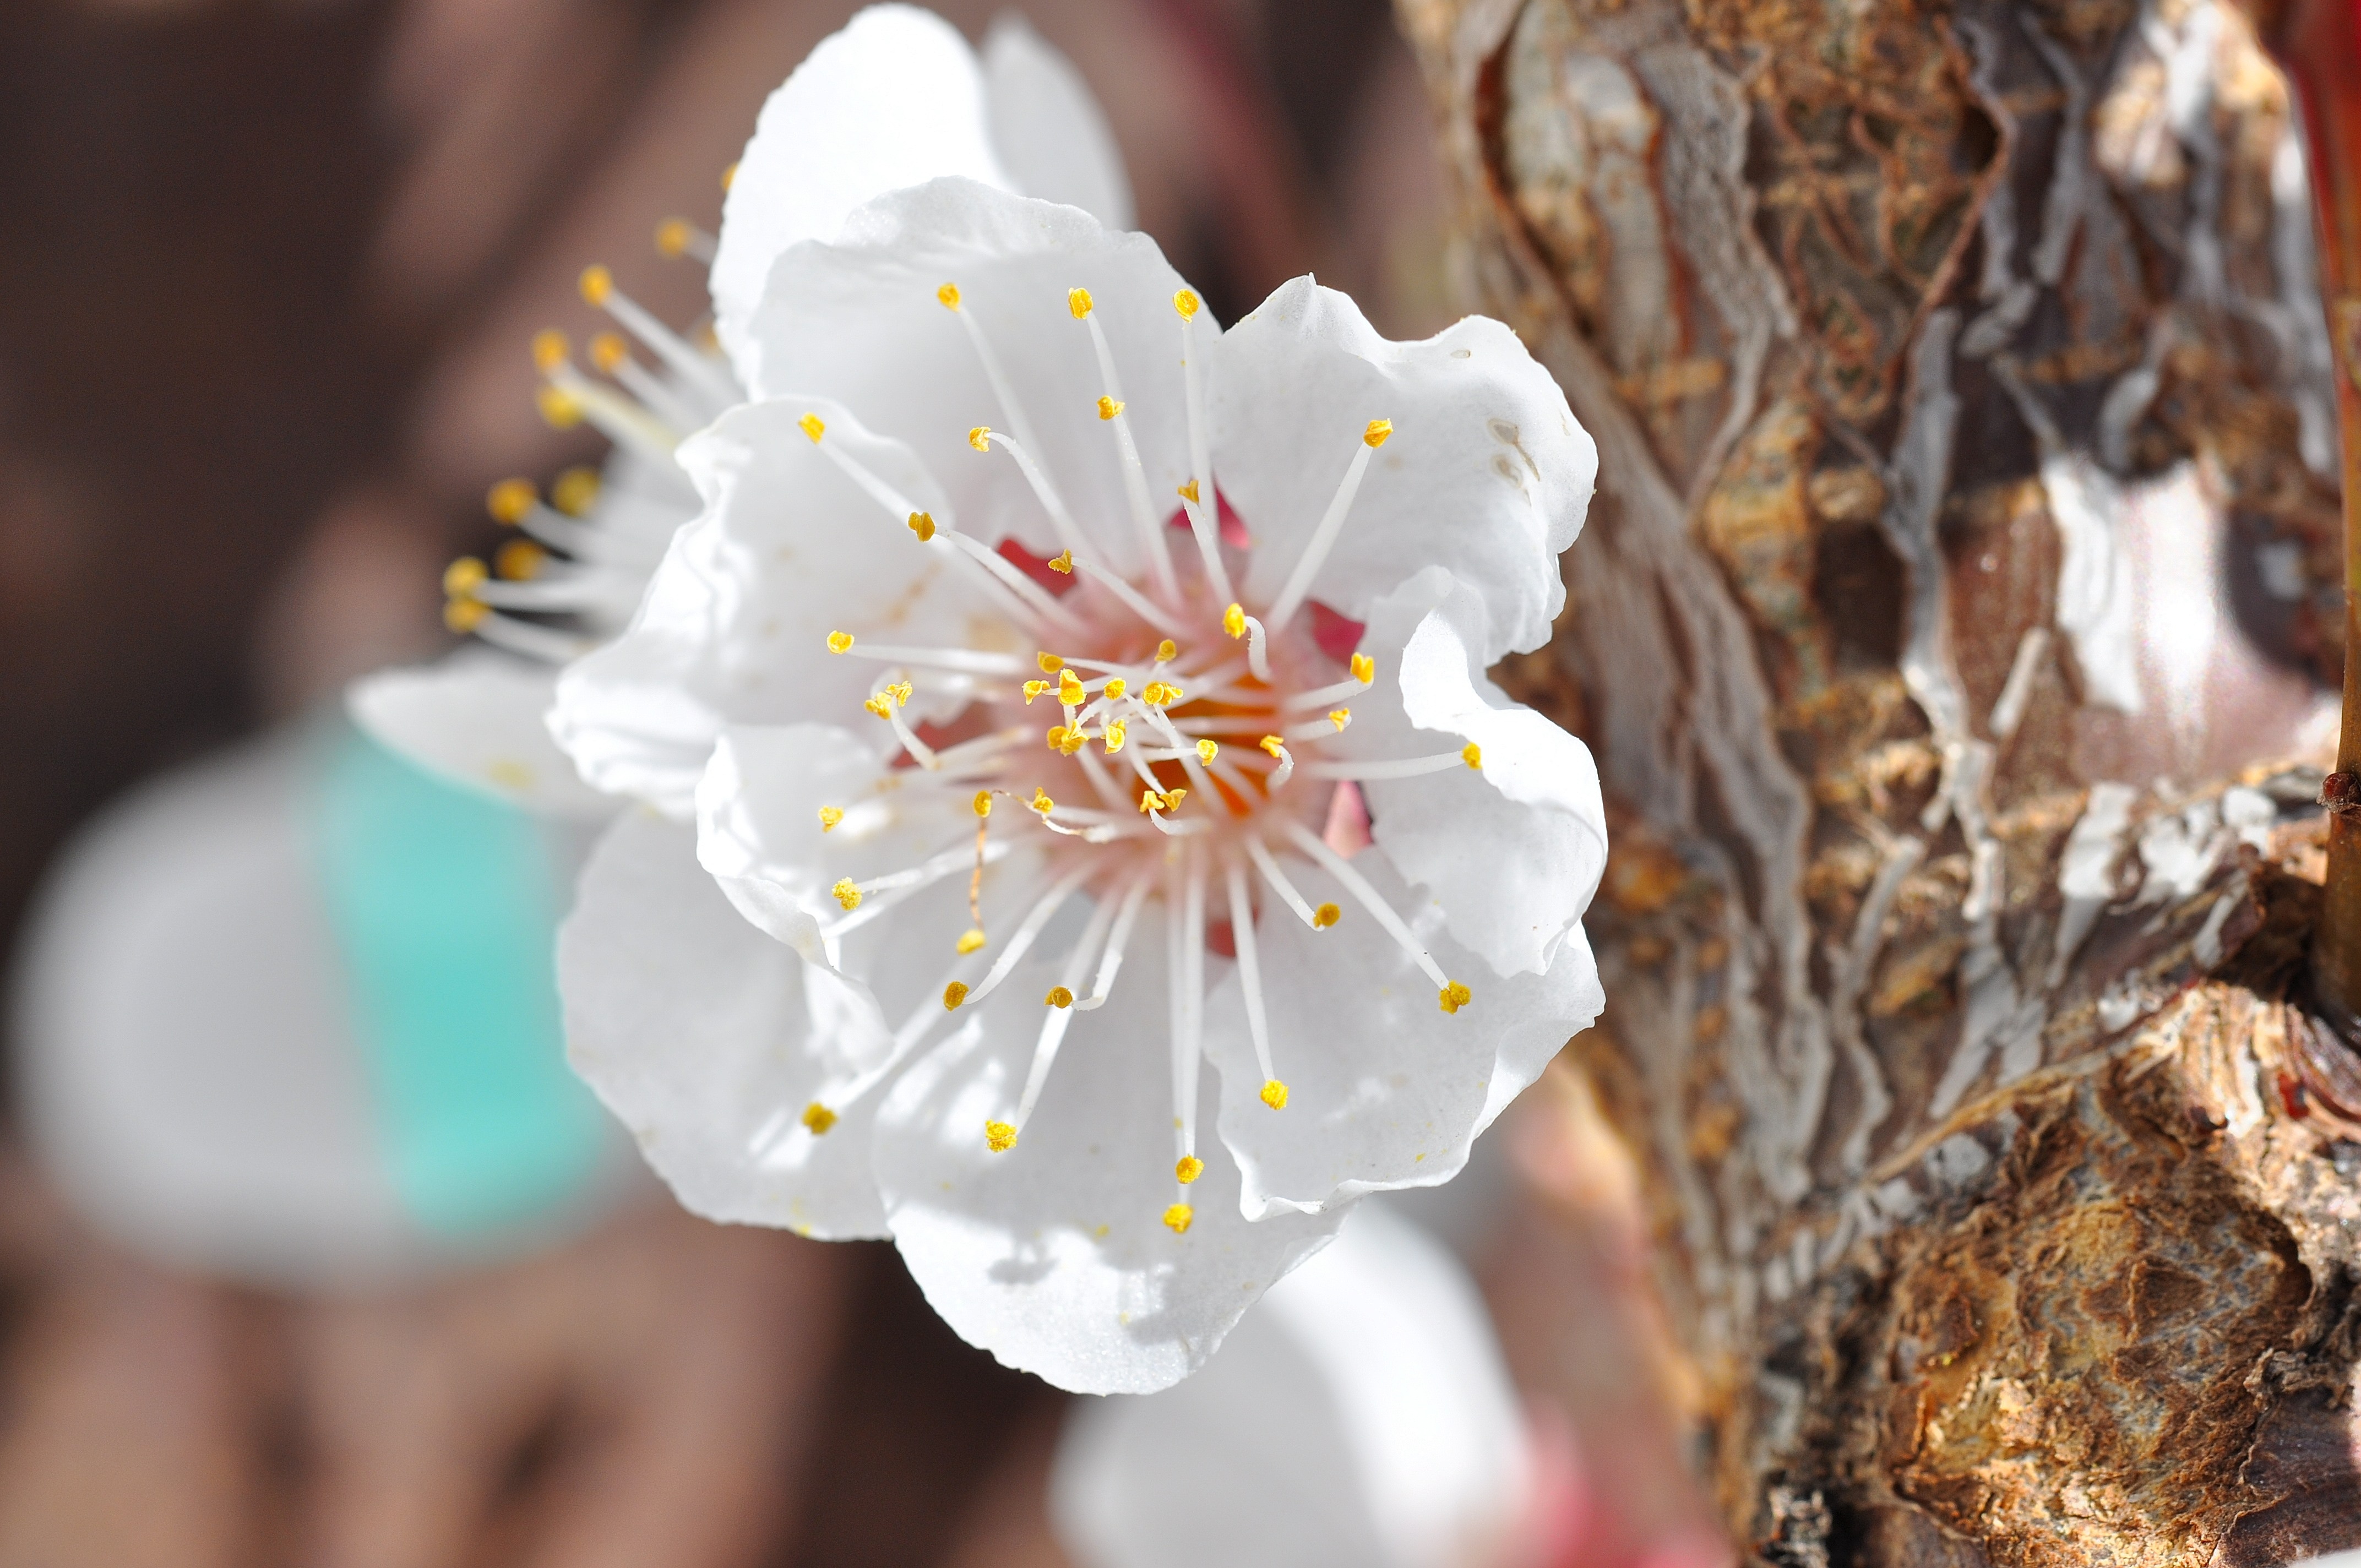
nature, branch, blossom, plant, white, photography, flower, petal, bloom, food, spring, produce, botany, flora, season, cherry blossom, close up, tender, macro photography, flowering plant, apricot blossom, closeup spring